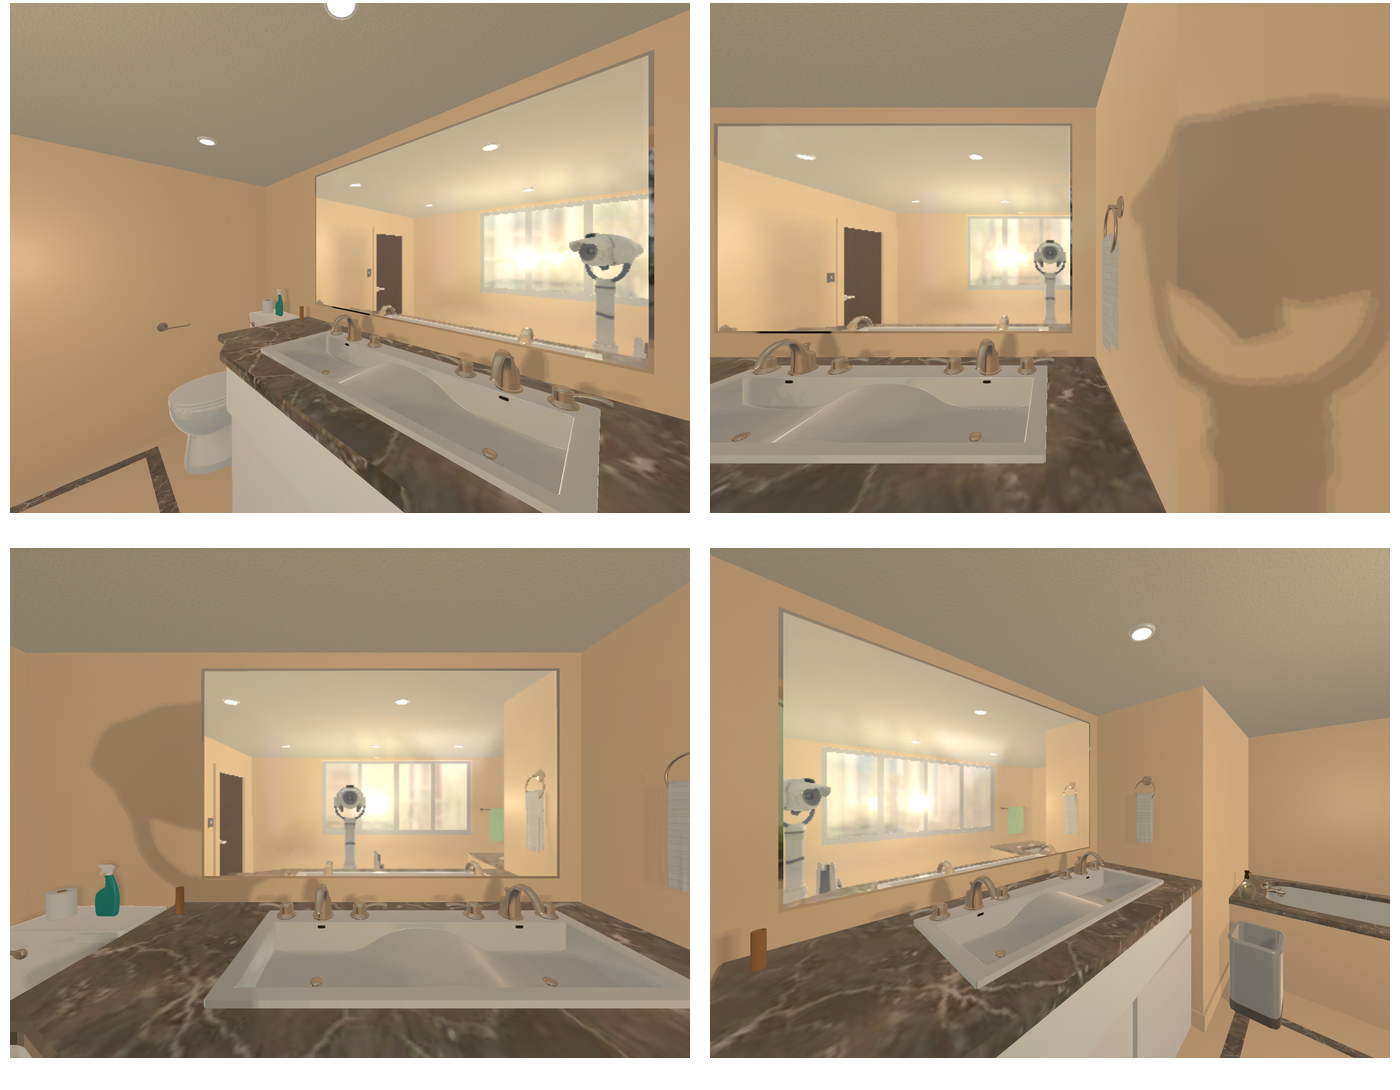Task instruction: Control water flow of the bathroom sink.
Answer: {"task_instruction": "Control water flow of the bathroom sink.", "nodes": ["faucet / handle", "button / knob", "bathroom sink"], "edges": [{"functional_relationship": "control", "object1": "faucet / handle", "object2": "bathroom sink", "spatial_relations": ["higher_than", "close"], "is_touching": true}, {"functional_relationship": "control", "object1": "button / knob", "object2": "bathroom sink", "spatial_relations": ["close", "lower_than"], "is_touching": true}], "action_type": "press", "function_type": "water_flow_control"}